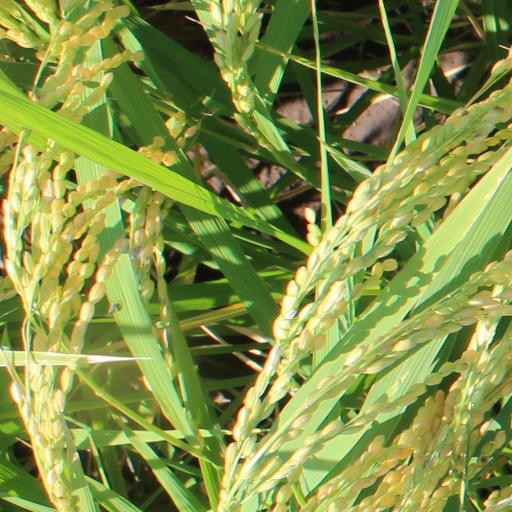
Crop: rice